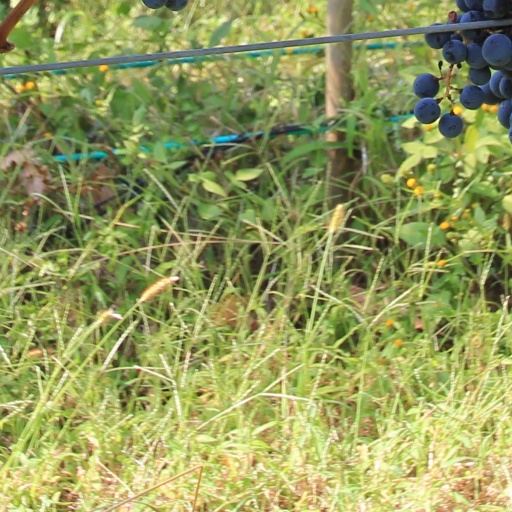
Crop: grape